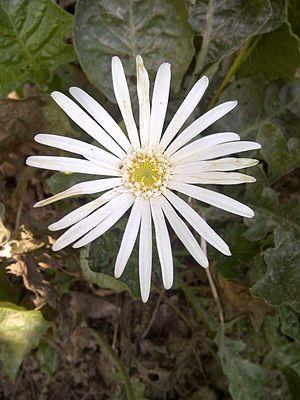
Gerbera est un genre de plantes de la famille des Asteraceae. Ses espèces sont souvent utilisées comme plantes ornementales, il a été nommé ainsi en hommage au naturaliste allemand Traugott Gerber, ami de Carl von Linné. Dans le langage des fleurs, la signification du gerbera est l'amour profond, les tendres pensées.